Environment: real
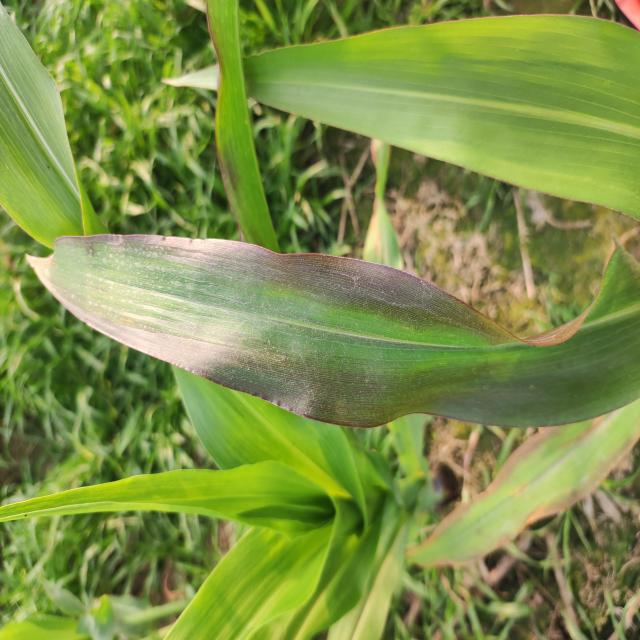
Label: phosphorus_deficiency